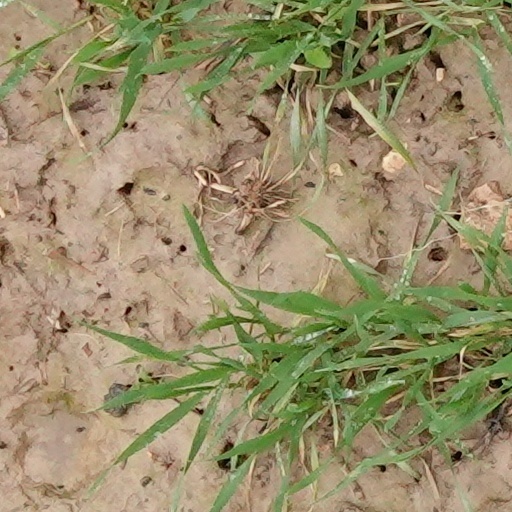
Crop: wheat